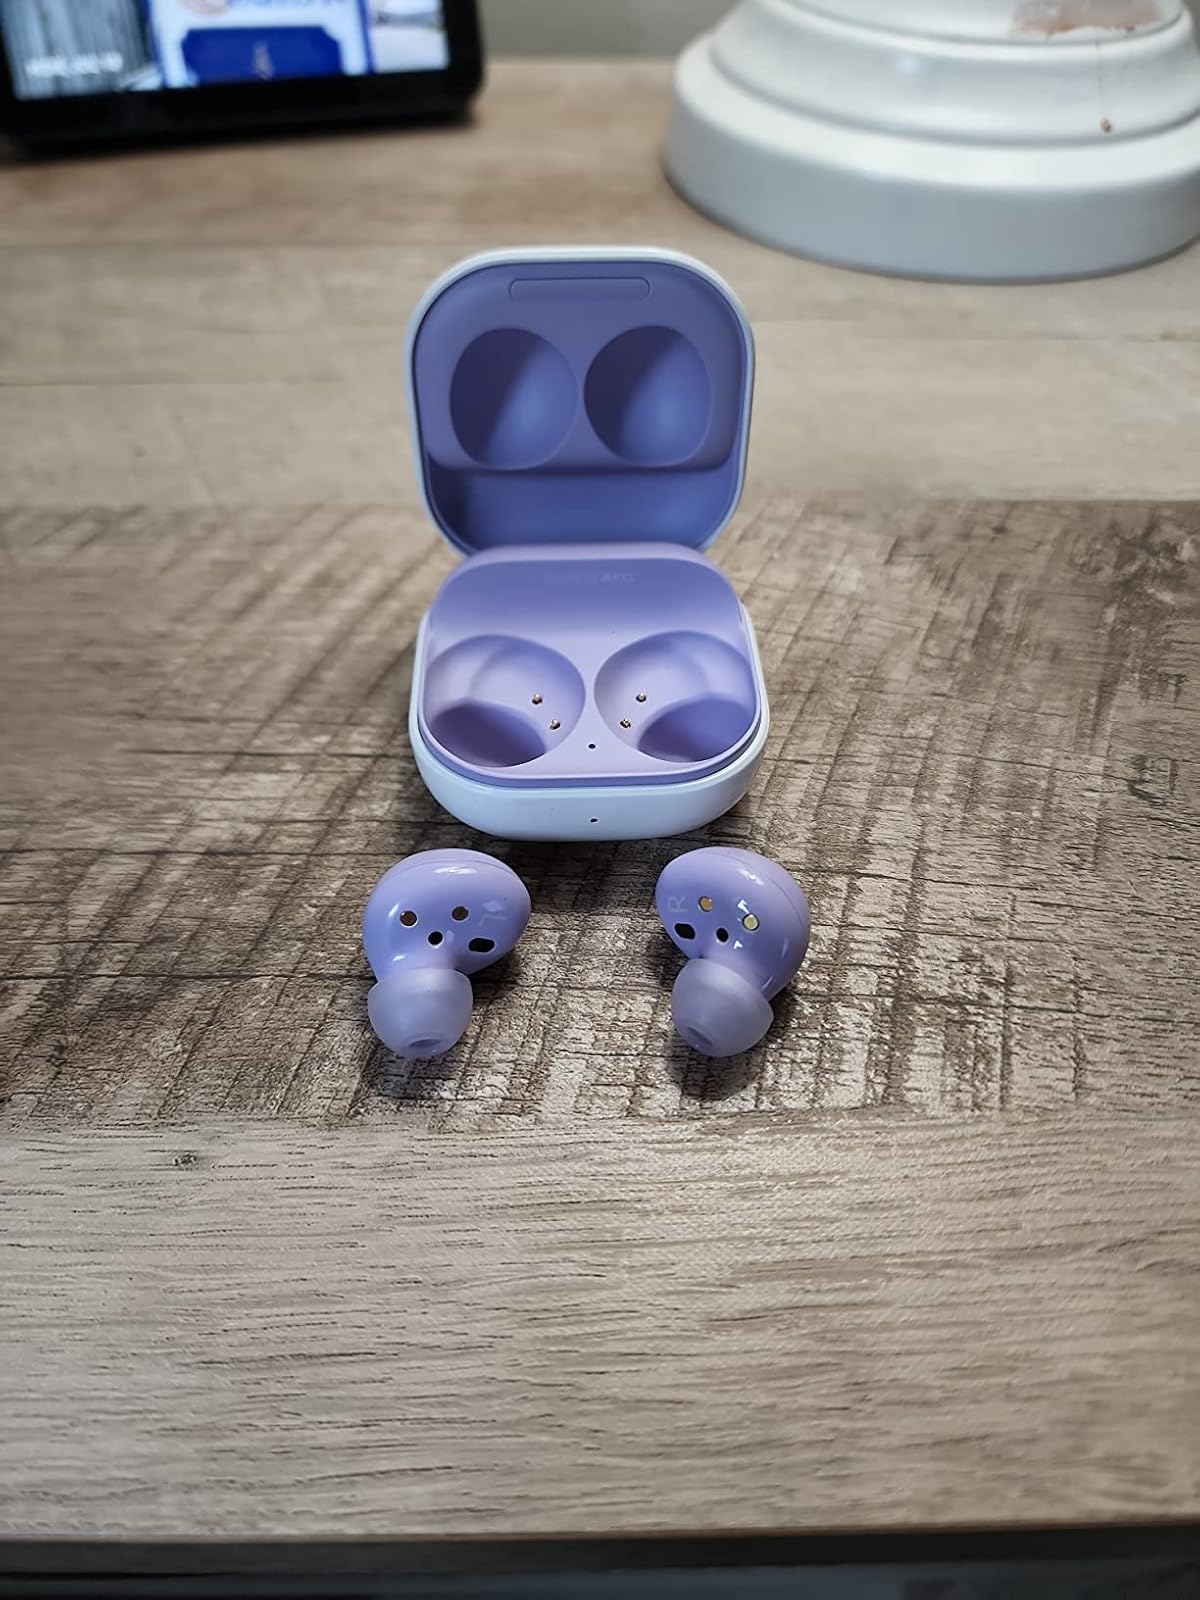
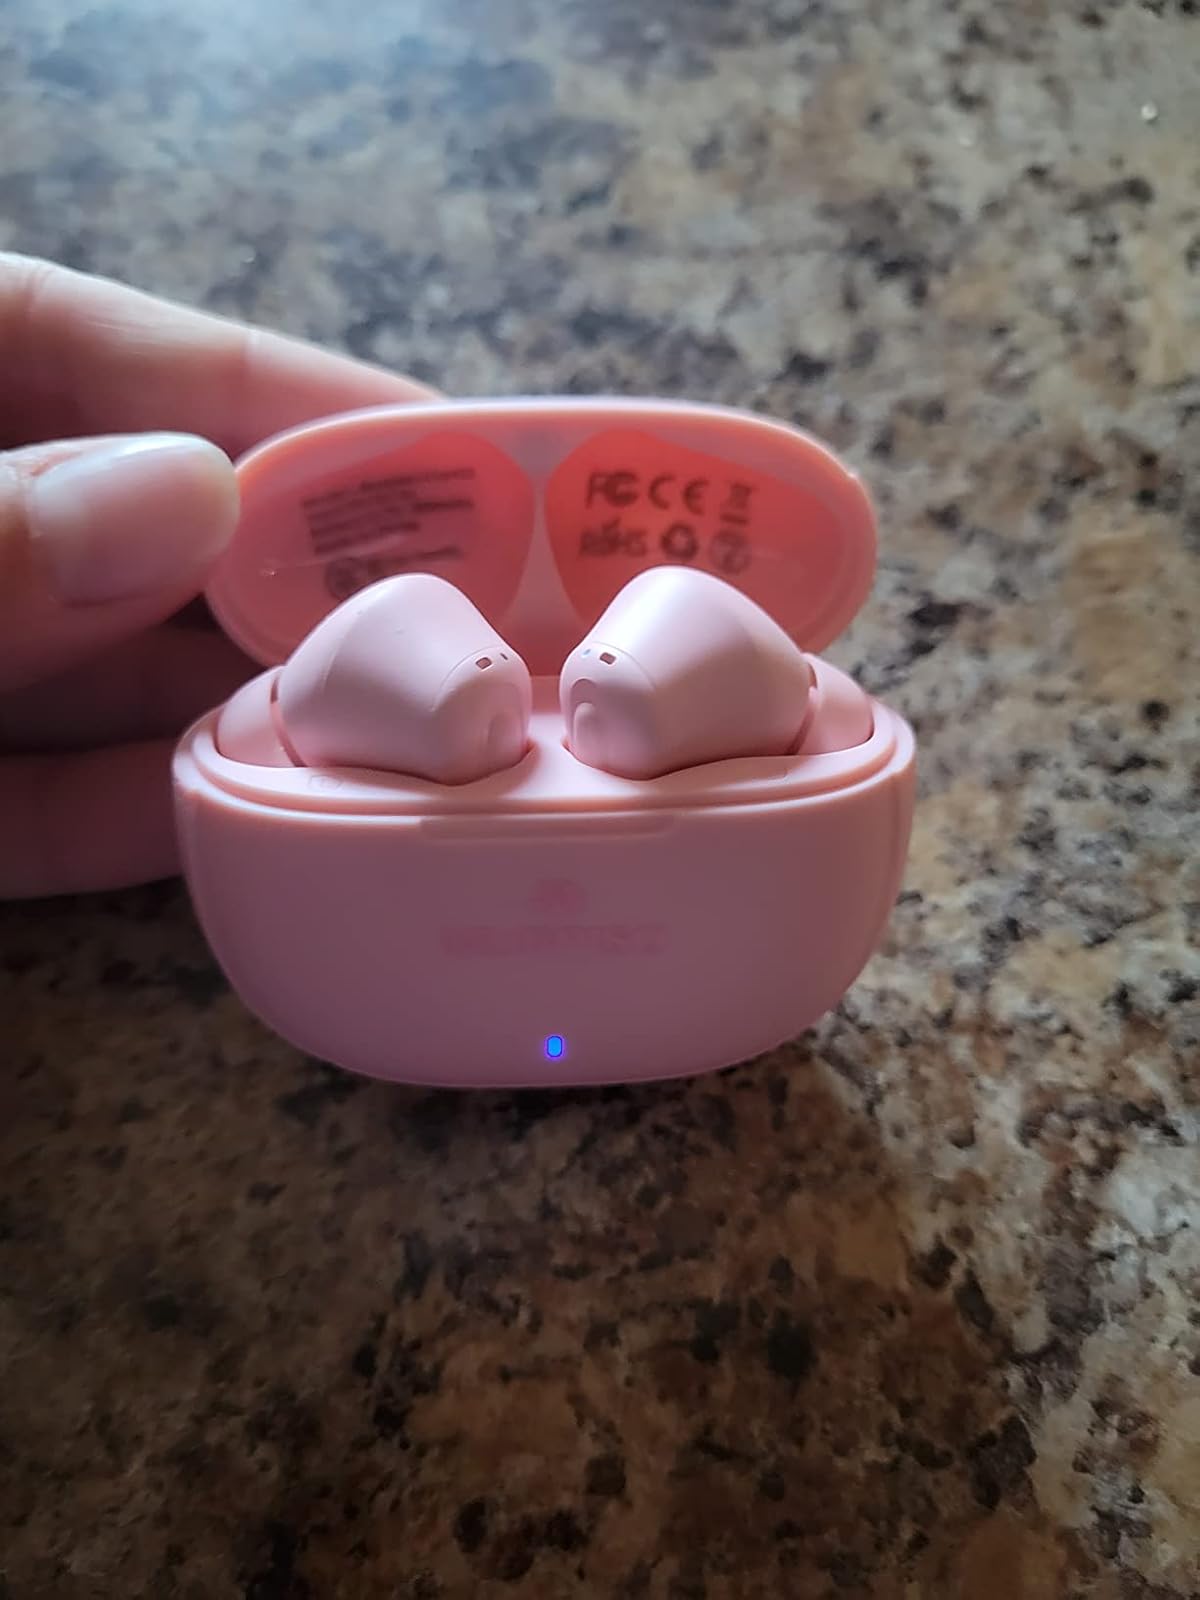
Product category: earbuds
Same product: no